LGM-30 Minuteman

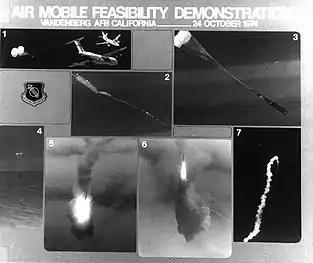
Air Mobile Feasibility Demonstration – 24 October 1974

Mobile Minuteman was a program for rail-based ICBMs to help increase survivability and for which the USAF released details on 12 October 1959. Minuteman Mobility Test Trains were first exercised from 20 June to 27 August 1960 at Hill Air Force Base, and the 4062nd Strategic Missile Wing (Mobile) was organized 1 December 1960. It was planned to include three missile train squadrons, each with 10 trains carrying 3 missiles per train. During the Kennedy/McNamara force reductions, the Department of Defense announced "that it has abandoned the plan for a mobile Minuteman ICBM. The concept called for 600 to be placed in service450 in silos and 150 on special trains, each train carrying 5 missiles." Kennedy announced on 18 March 1961 that the 3 squadrons were to be replaced with "fixed-base squadrons", and Strategic Air Command discontinued the 4062nd Strategic Missile Wing on 20 February 1962.